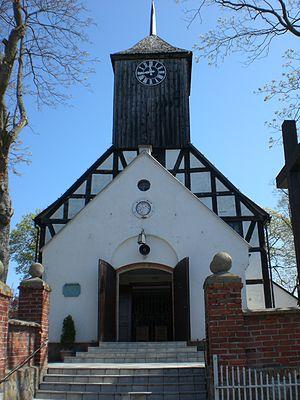
Sianowo est un village situé dans les environs pittoresques du lac de Sianowo, il est connu pour son Sanctuaire de Notre-Dame, lieu de pèlerinages pour les Cachoubes.